Charlotte 49ers men's basketball

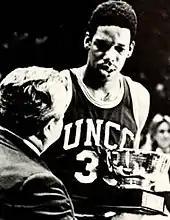
Cedric Maxwell has his #33 retired by Charlotte

The following Charlotte basketball players appeared in at least one game in the NBA: